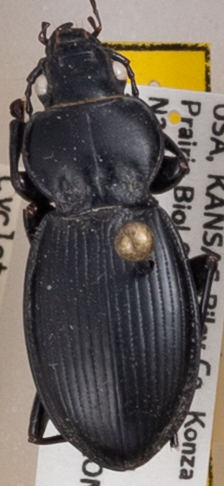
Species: Cyclotrachelus sodalis colossus
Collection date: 2022-05-12
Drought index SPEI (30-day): -0.05
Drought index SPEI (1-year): -0.84
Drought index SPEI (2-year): -0.348